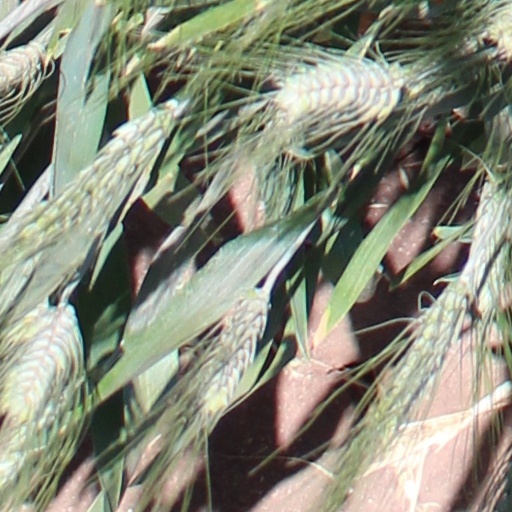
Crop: wheat